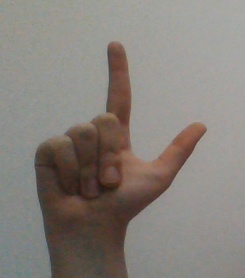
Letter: laam